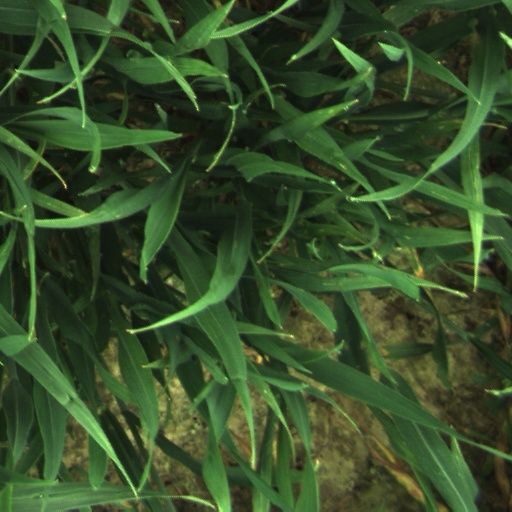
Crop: wheat